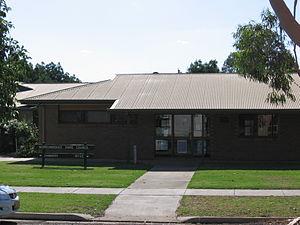
Le comté de Murrumbidgee est une ancienne zone d'administration locale située dans l'État de Nouvelle-Galles du Sud en Australie.